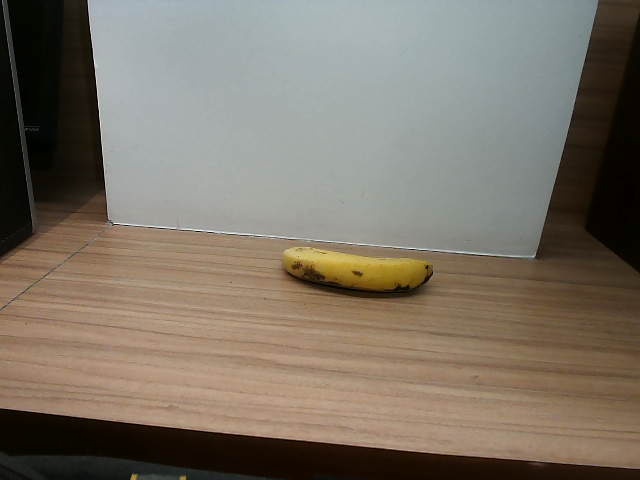
Label: Ripe_Banana